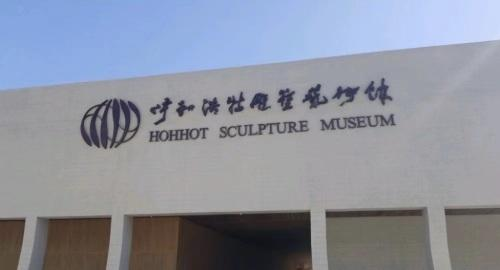
地标名称：呼和浩特雕塑艺术馆
所在城市：呼和浩特市·赛罕区